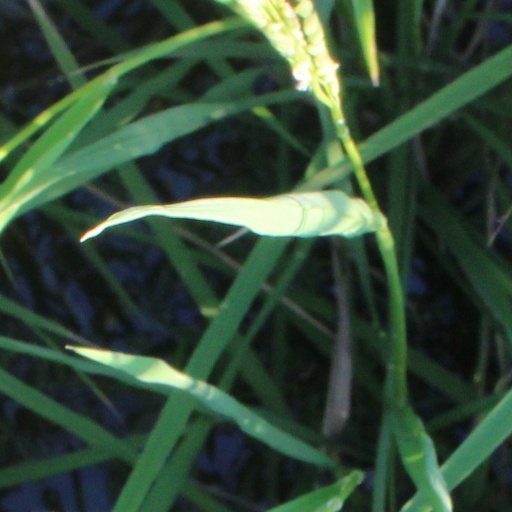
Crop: rice